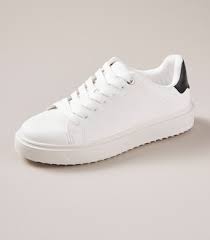
Label: Sneaker